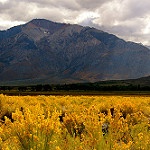
Label: mountain